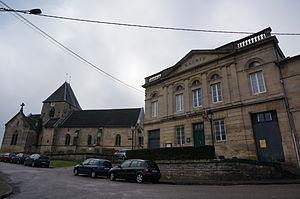
vues de Saudrupt.
Saudrupt est une commune du département de la Meuse, dans la région Grand Est, en France.